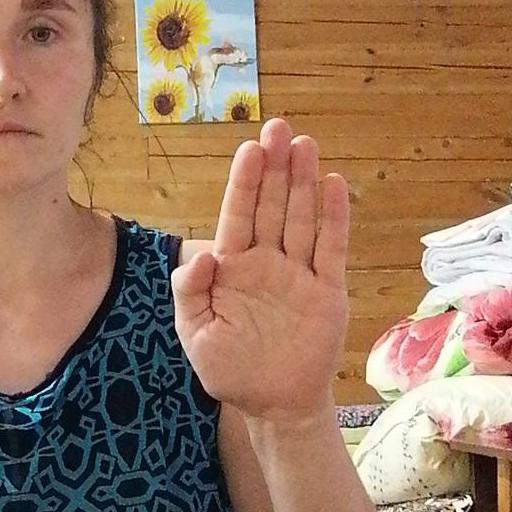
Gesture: stop